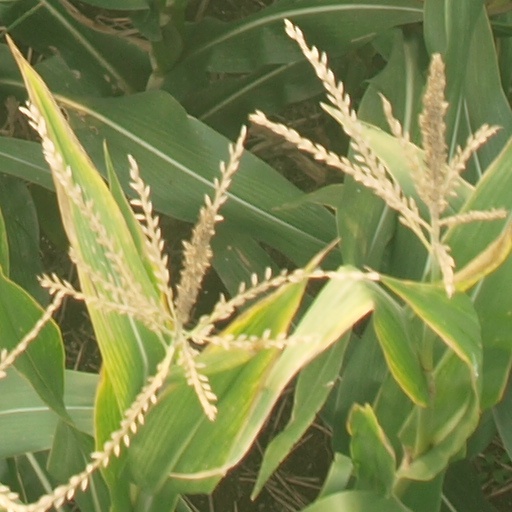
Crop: maize; corn